Julius Dressler

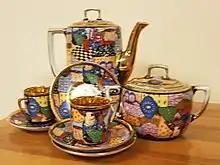

Julius Dressler was a noted Bohemian ceramics manufacturing company that operated from the late 19th century until the end of World War II.